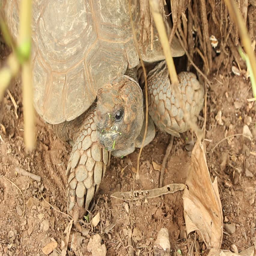
crawling tortoise in the nature